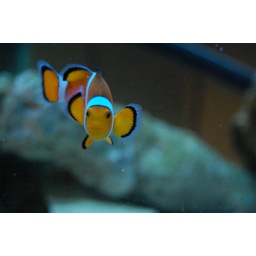
This is was taken in my home aquarium for a shallow depth of field contest.